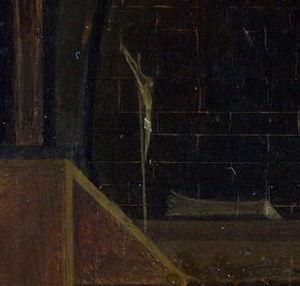
Saint Jérôme dans son étude est le titre d'une peinture à l'huile sur panneau de tilleul réalisée par Antonello de Messine vers 1474-1475, et actuellement conservée à la National Gallery à Londres.